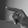
ASL letter: P